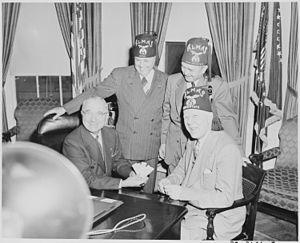
Les Shriners ou AAONMS, traduisible par Ordre arabe ancien des nobles du sanctuaire mystique sont une société paramaçonnique nord-américaine fondée par Walter M. Fleming et William J. Florence à New York dans les années 1870. Ils recrutent leurs membres parmi les francs-maçons du troisième degré. Revendiquant environ 400 000 membres dans le monde, ils sont présents dans environ 193 temples aux États-Unis d'Amérique, au Canada, au Mexique et à Panama, ainsi qu'aux Philippines, à Puerto Rico, en Europe, en Australie et dans de nombreux pays musulmans.